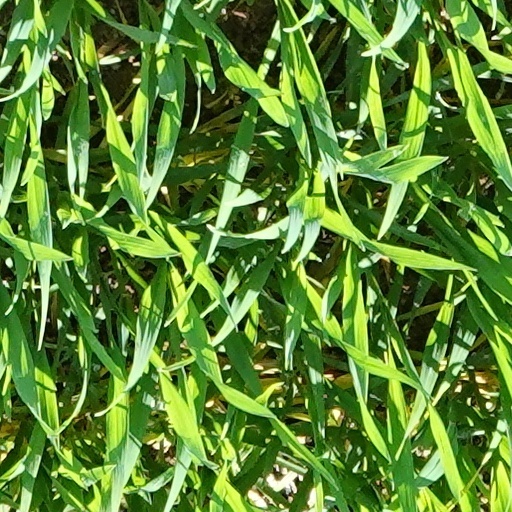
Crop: wheat